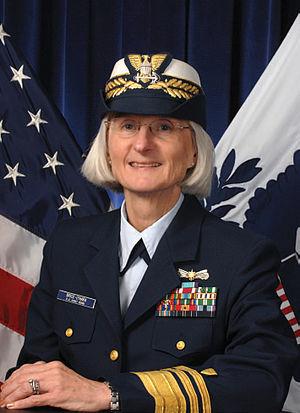
Le Commandant en second de l'United States Coast Guard, en anglais : Vice Commandant of the United States Coast Guard, est le second officier général le plus haut gradé de la composante garde côtière des forces armes des États-Unis.